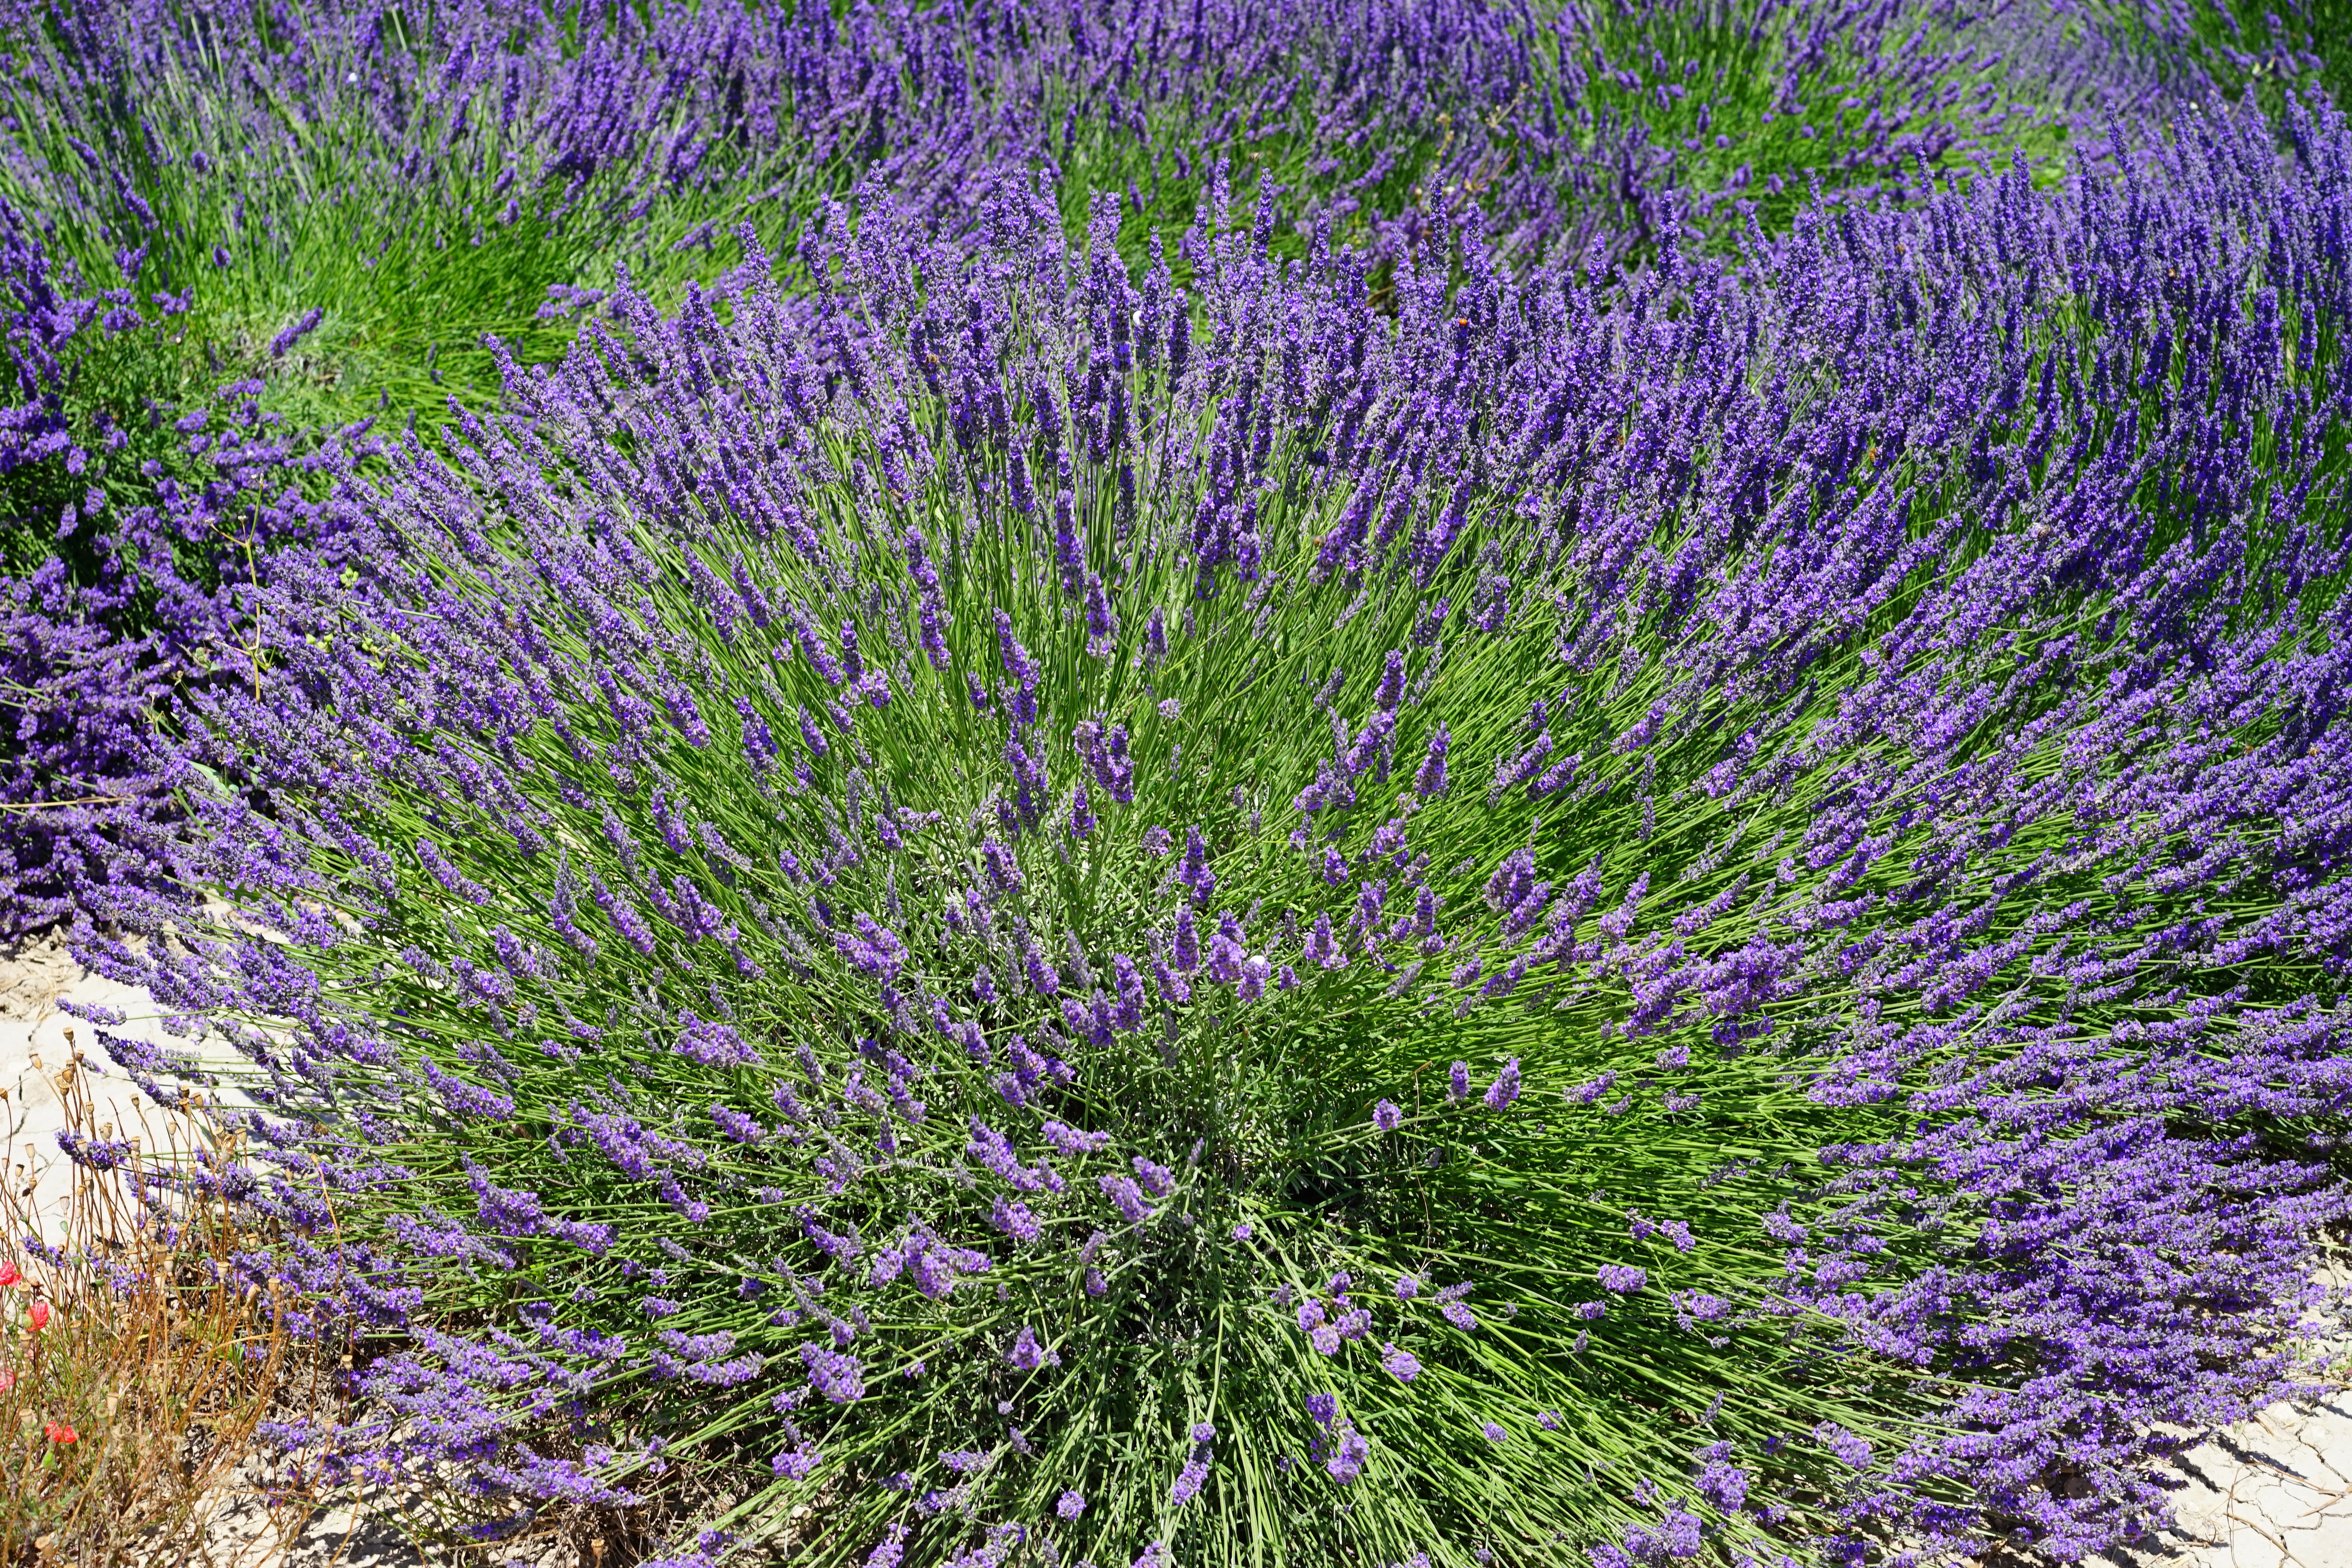
nature, plant, meadow, flower, purple, summer, floral, aroma, green, herb, crop, botany, blue, agriculture, garden, flora, lavender, flowers, wild plant, french, bed, petals, decorative, violet, lavender field, provence, fragrant, herbs, flowering, flower meadow, fragrance, aromatic, medicinal plant, inflorescence, summer flowers, garden flowers, cottage garden, flowering plant, lamiaceae, lavender flowers, dunkellia, lavender cultivation, wildblue, true lavender, narrow leaf lavender, lavandula angustifolia, lavandula officinalis, lavandula vera, scented plant, homeopathy, lavender meadow, lavendula, blooming lavender, lilac blue, lavender bush, land plant, english lavender, french lavender, lavandula dentata